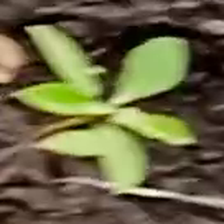
Weed species: Moti_dudhi(Euphorbia_geneculata_L)